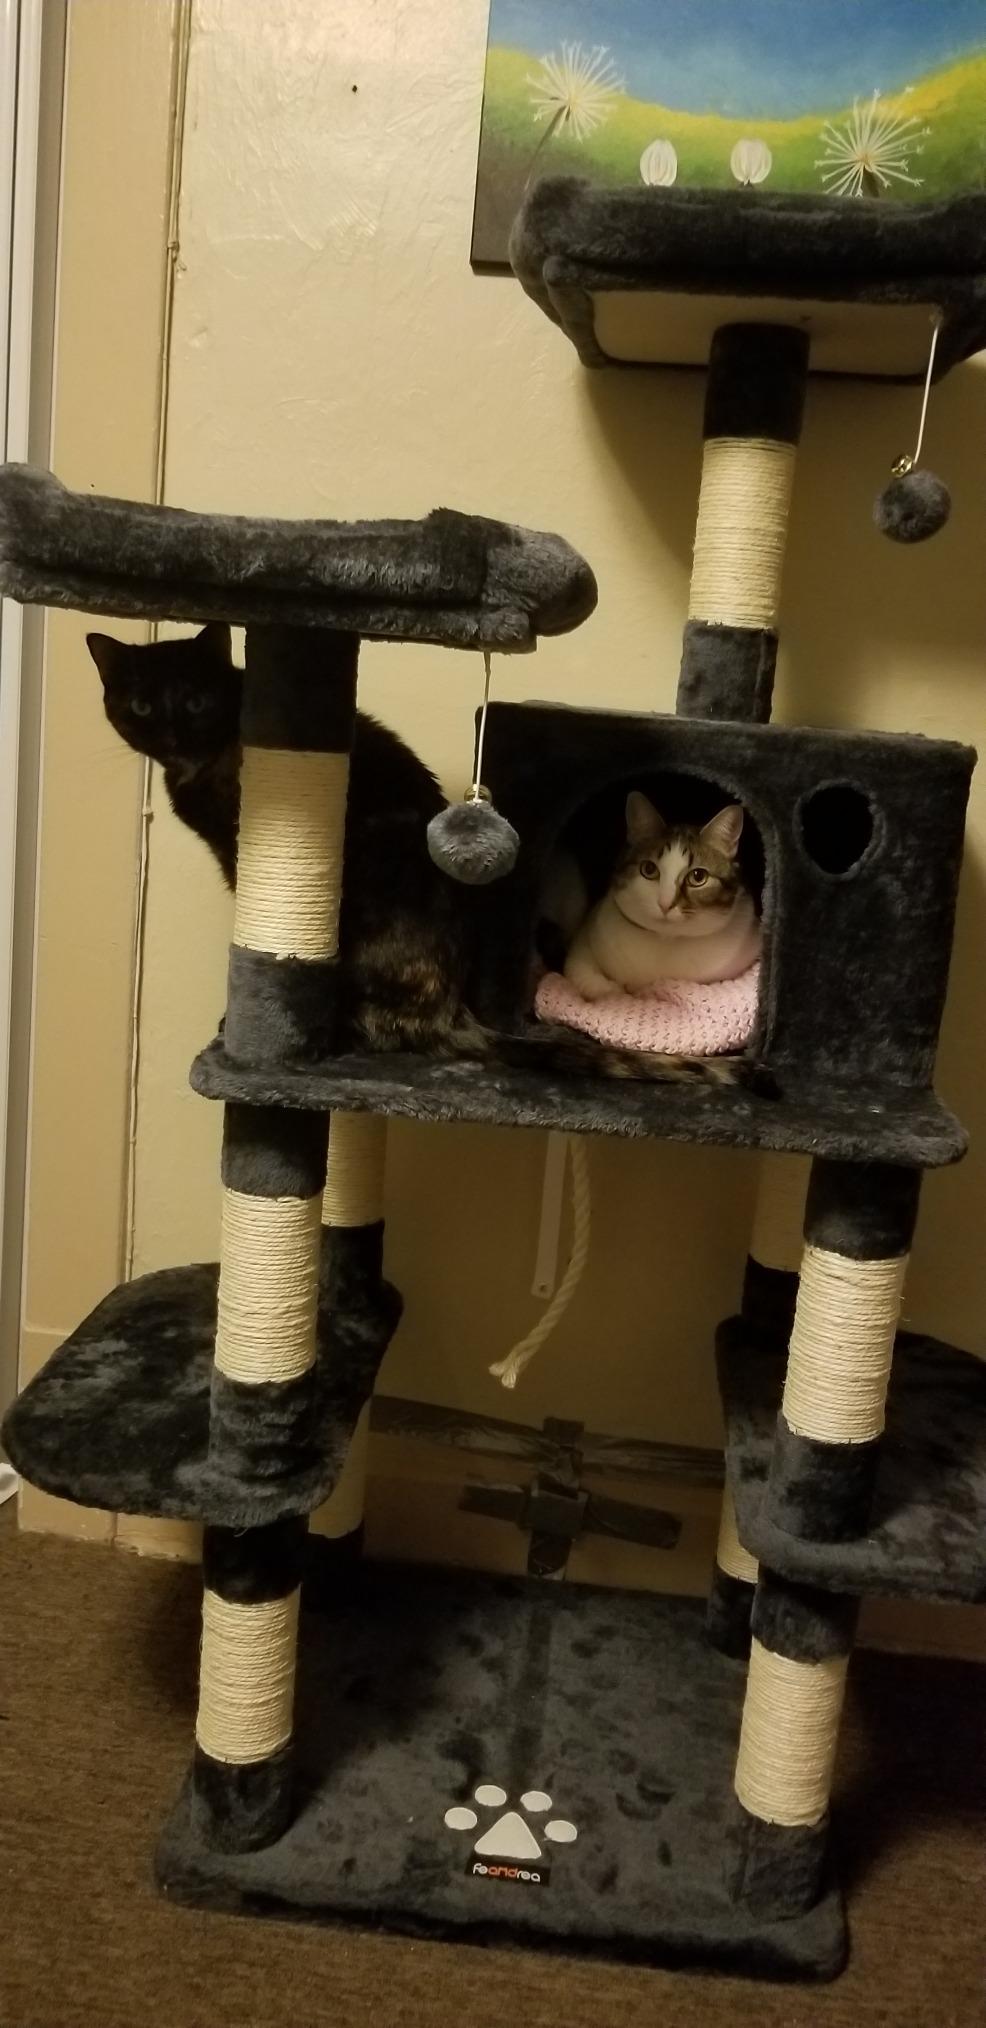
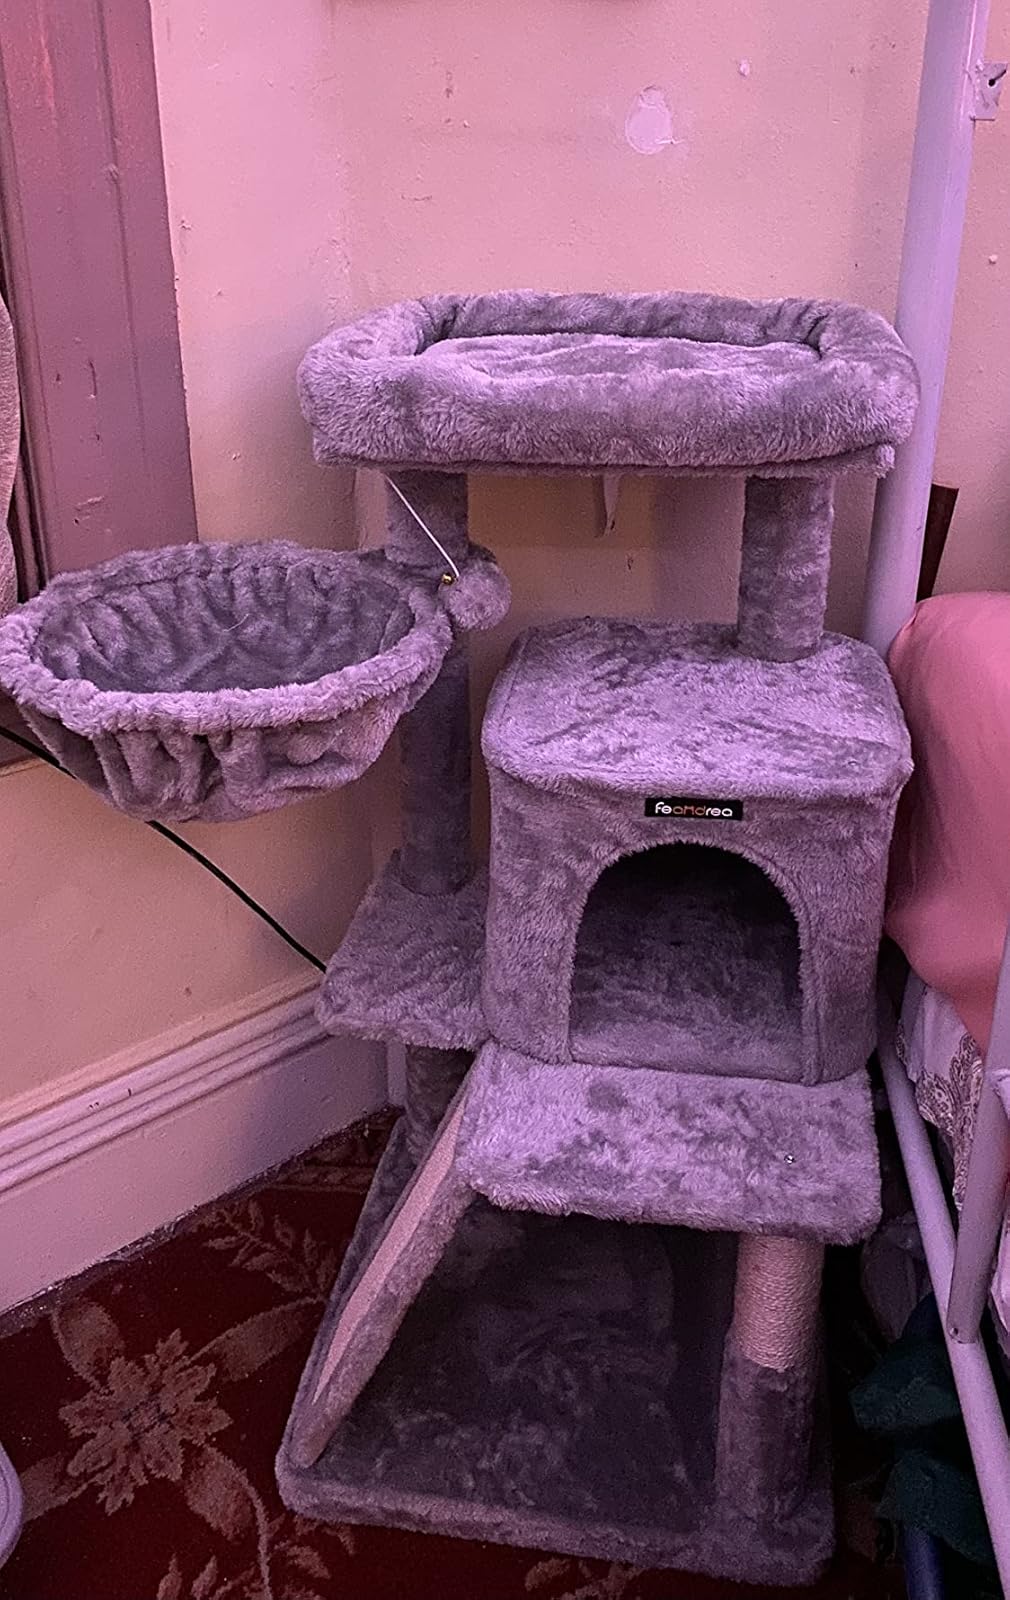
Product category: items_cat tree
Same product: no